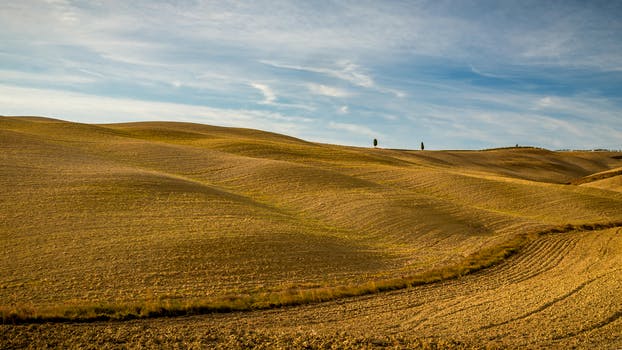
Label: No Watermark